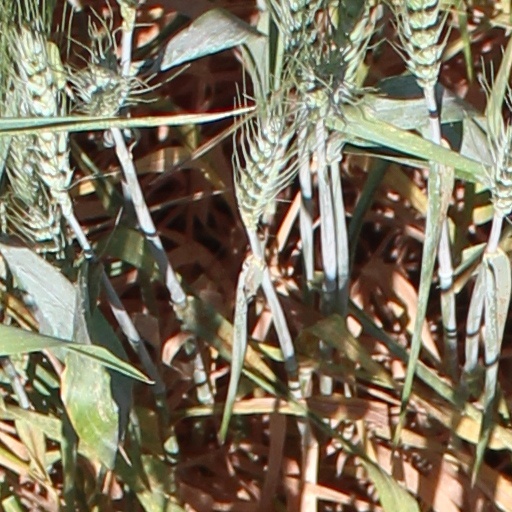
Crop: wheat